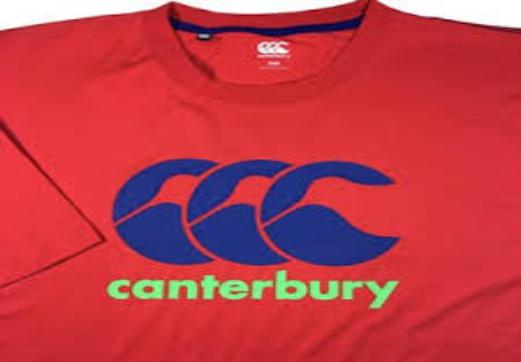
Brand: Canterbury
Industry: Clothes